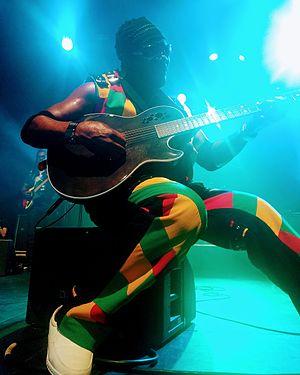
Toots and the Maytals, initialement appelé The Maytals, est un groupe vocal de ska, rocksteady et de reggae, parmi les plus connus. The Maytals se sont formés au début des années 1960 et ont été une figure importante dans la popularisation de la musique reggae. Leur son est une combinaison unique et originale de musique gospel, ska, soul, reggae et de rock.